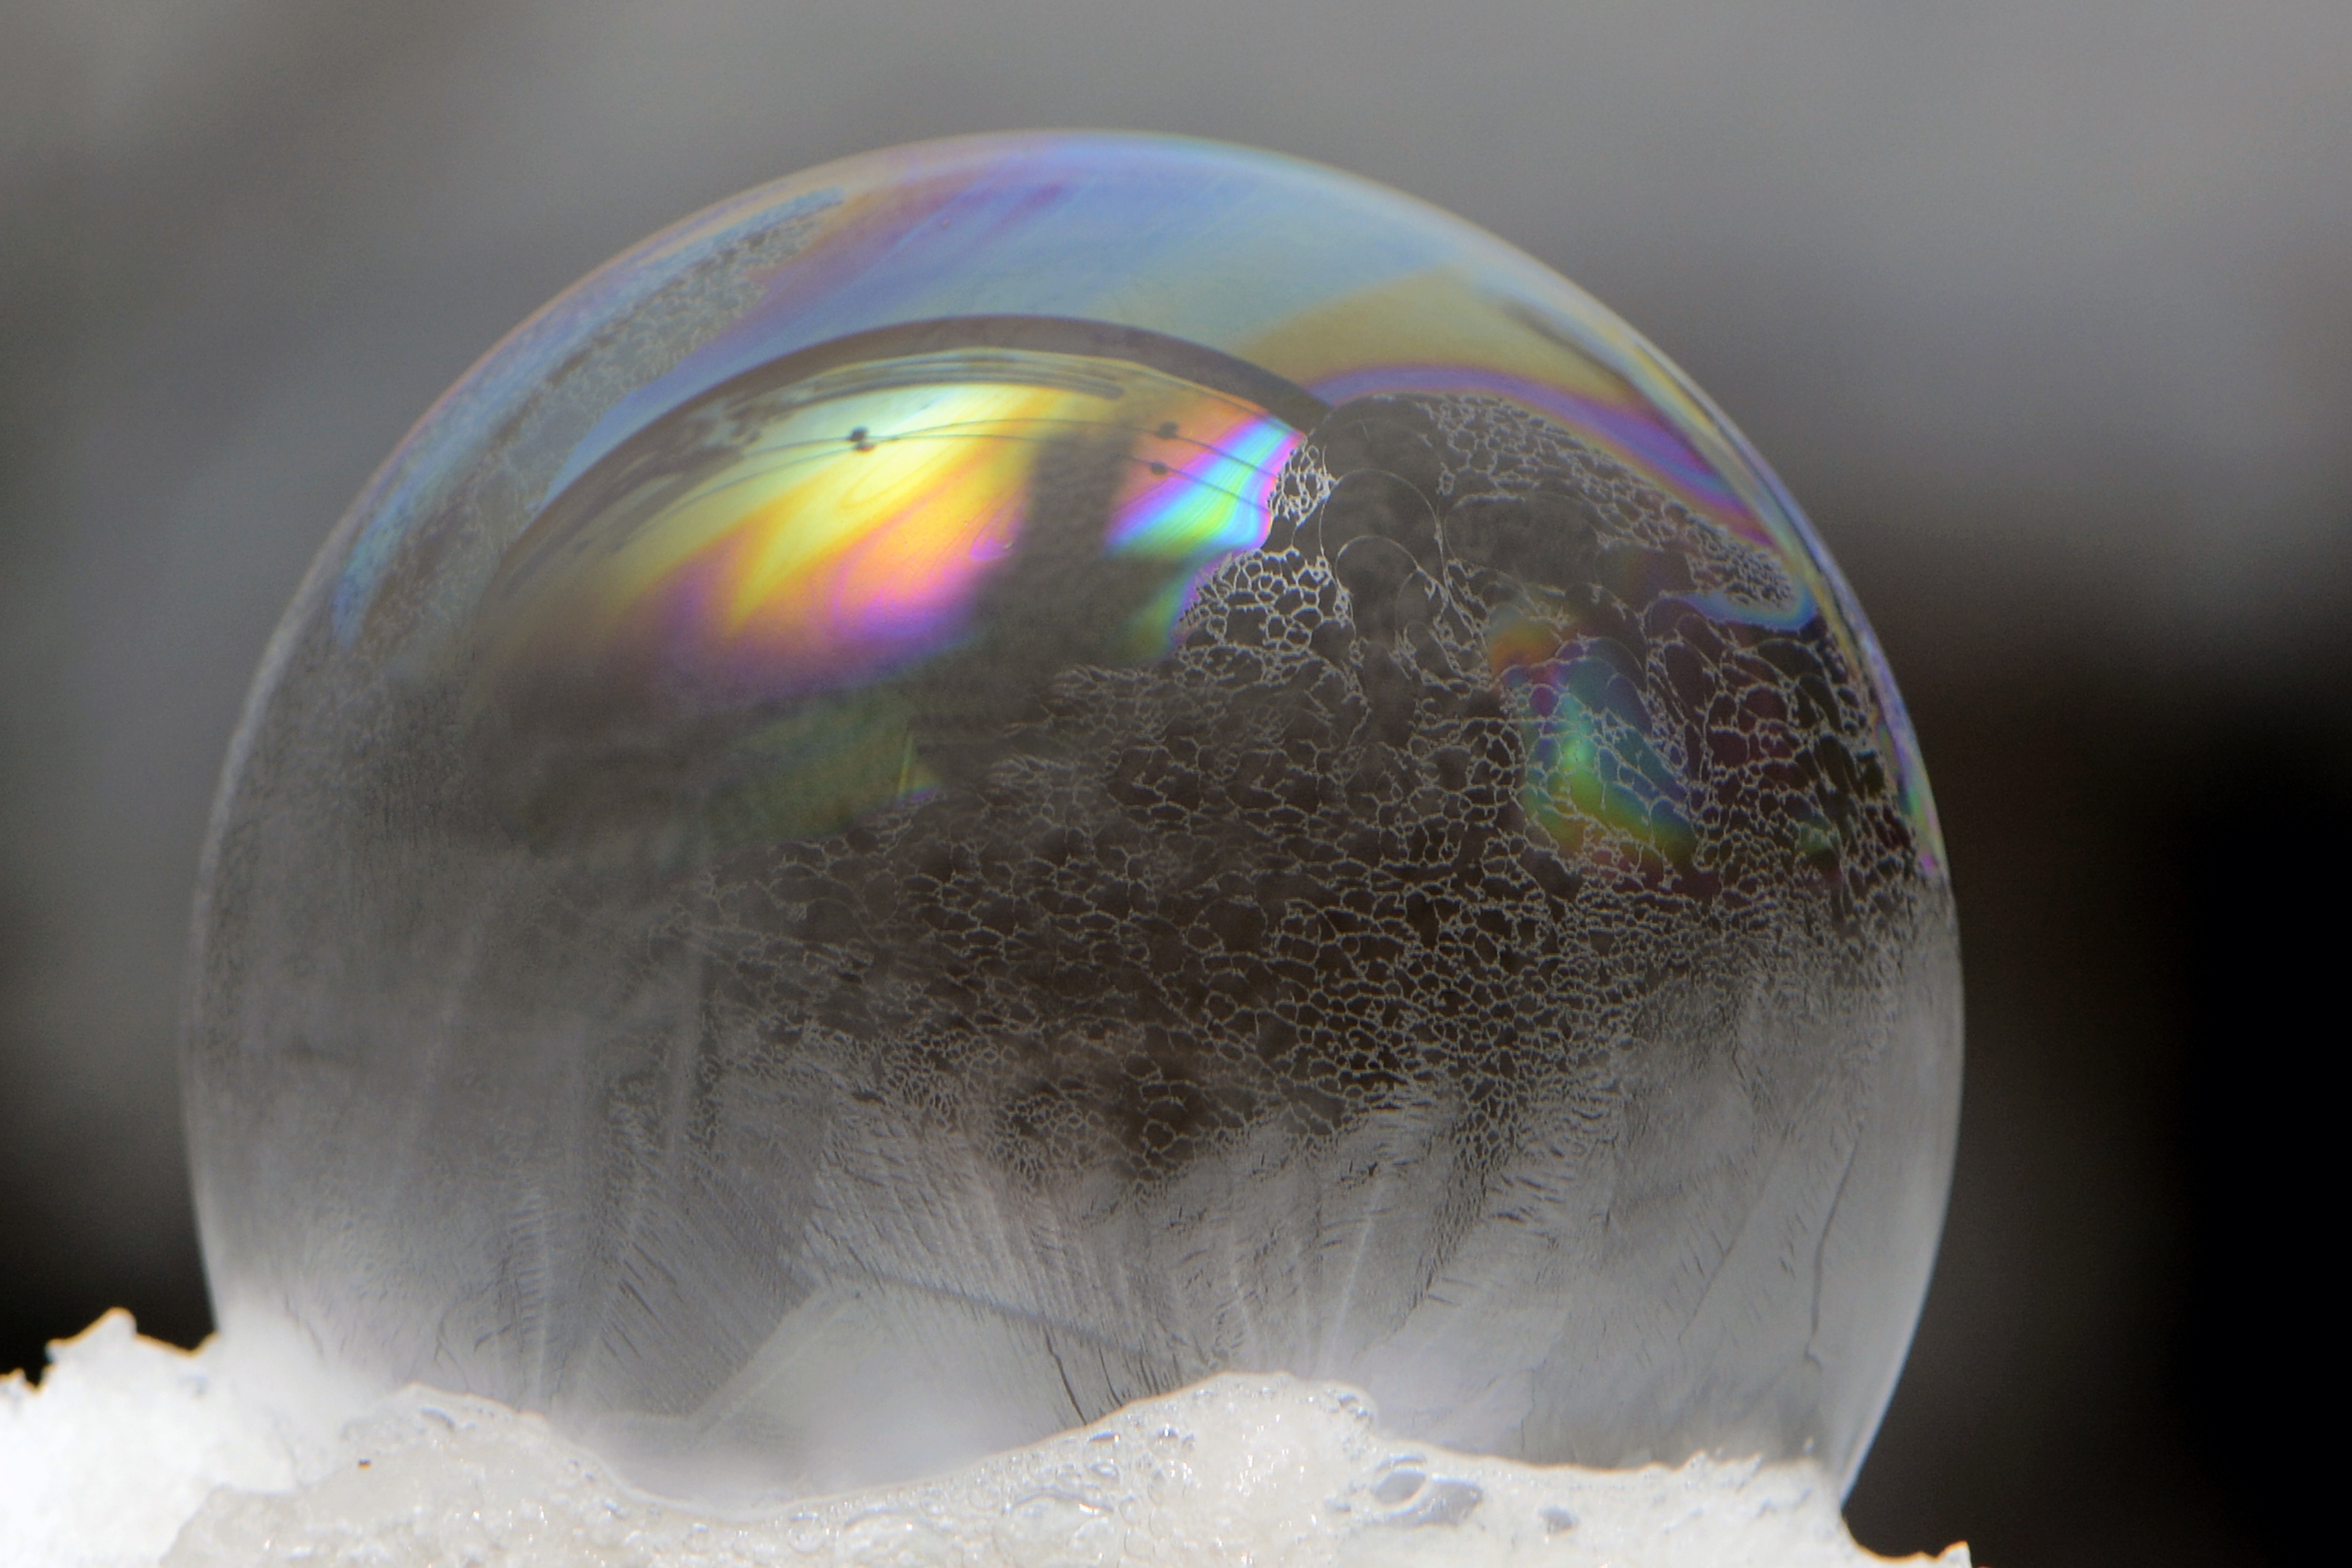
snow, cold, winter, light, structure, glass, ice, pattern, reflection, color, frozen, blue, toy, circle, egg, close up, art, earth, ball, sphere, soap bubble, shape, wintry, macro photography, eiskristalle, freezer, ice cold, frozen bubble, atmosphere of earth, liquid bubble